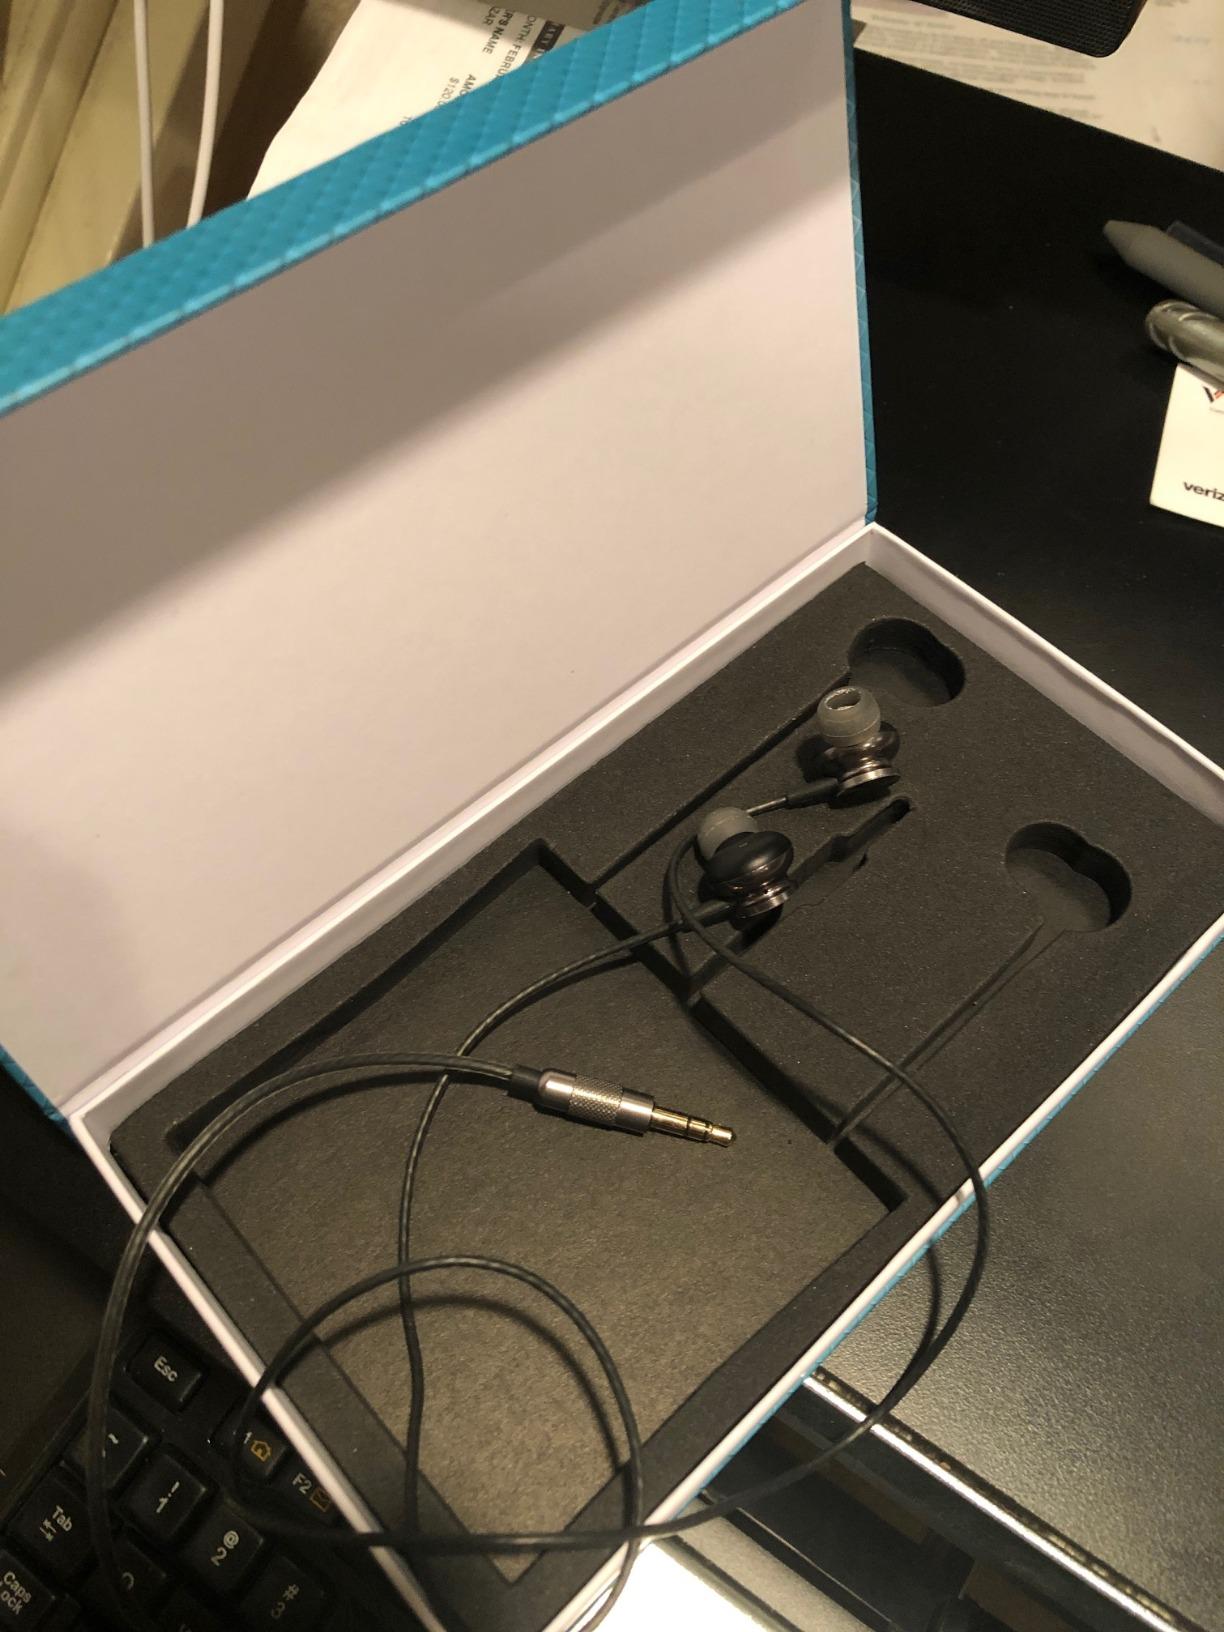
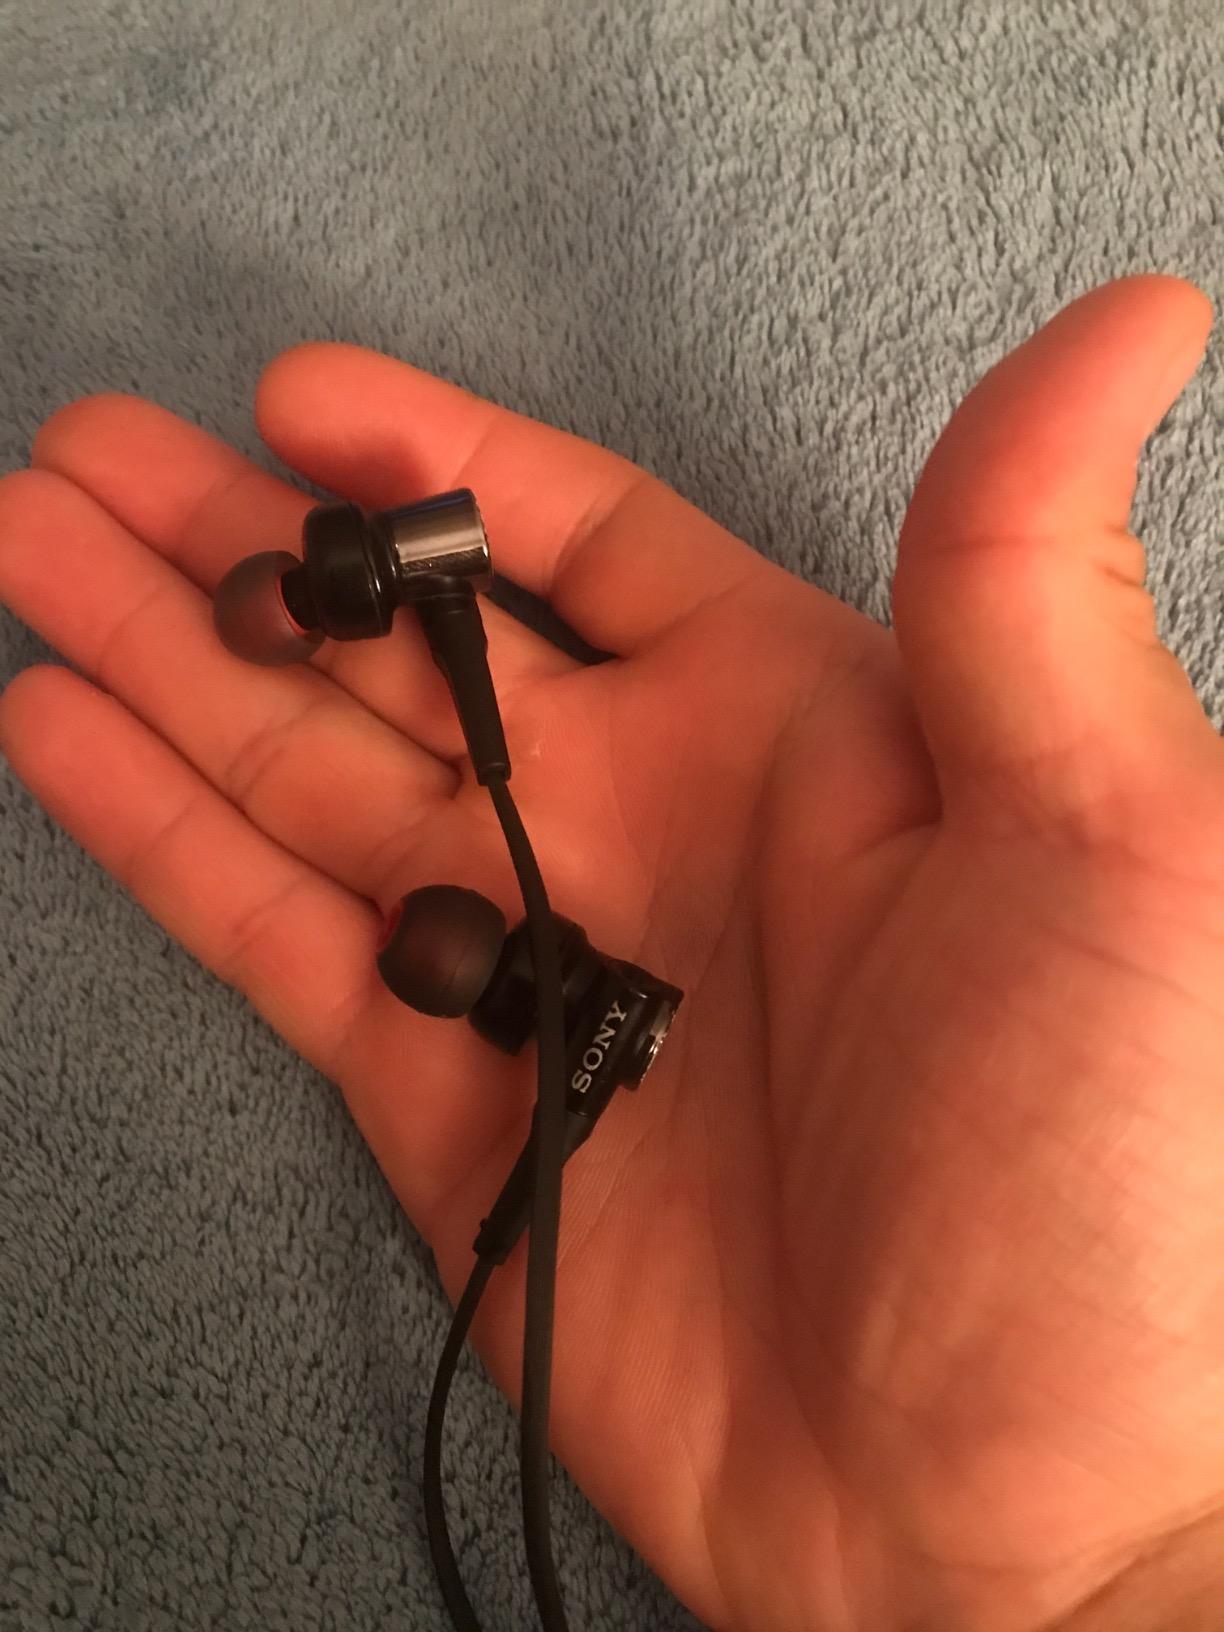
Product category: headphones
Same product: no